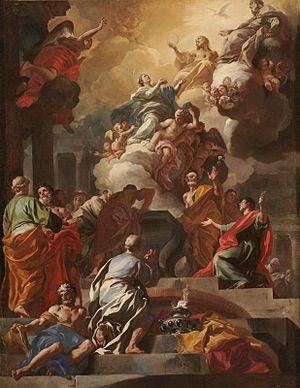
Francesco Solimena, dit l'Abbé Ciccio, est un peintre d'histoire et de sujets religieux ainsi qu'un architecte de l'école napolitaine de la période baroque. C'est une des grandes figures du développement des styles baroque et rococo qui fut reconnu internationalement comme un des plus fameux artistes de son époque.